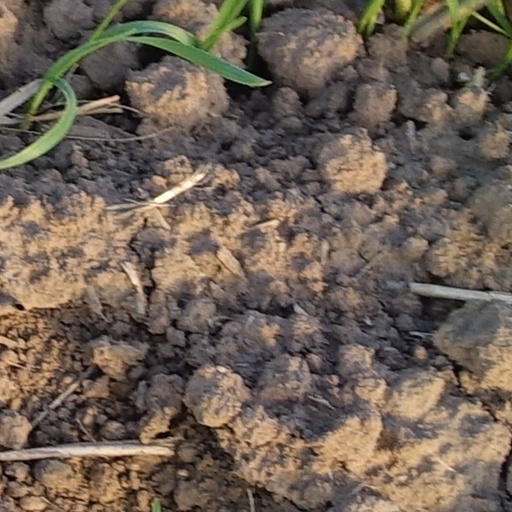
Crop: wheat